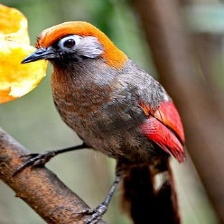
Species: RED TAILED THRUSH
Scientific name: NEOCOSSYPHUS RUFUS